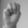
ASL letter: M